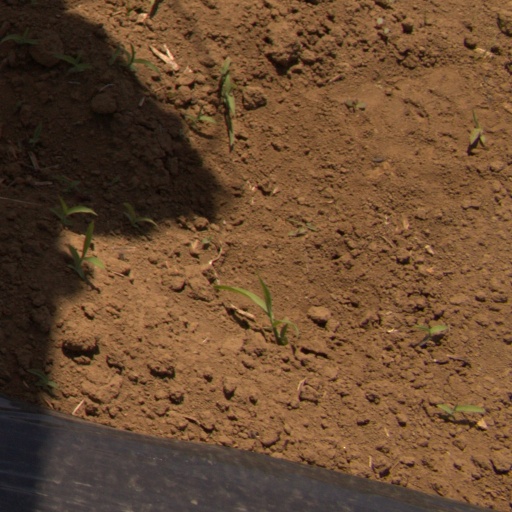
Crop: Jerusalem artichoke